William Alfred Robinson (Australian politician)

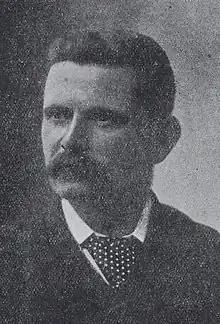

William Alfred Robinson (1852 – 23 July 1927) was a trade unionist and politician in the State of South Australia.